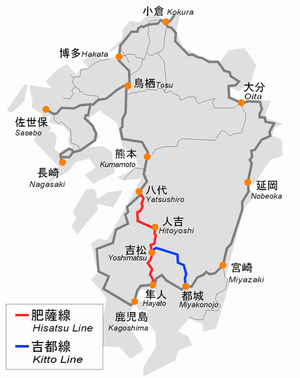
La ligne Kitto est une ligne ferroviaire située dans les préfectures de Kagoshima et Miyazaki au Japon. Elle est aussi appelée ligne Ebino-Kōgen. Elle relie la gare de Yoshimatsu à Yūsui à la gare de Miyakonojō à Miyakonojō. La ligne est exploitée par la compagnie JR Kyushu.
La ligne Hisatsu est une ligne ferroviaire située dans les préfectures de Kumamoto, Miyazaki et Kagoshima au Japon. Elle relie la gare de Yatsushiro à Yatsushiro à la gare de Hayato à Kirishima. La ligne est exploitée par la compagnie JR Kyushu.